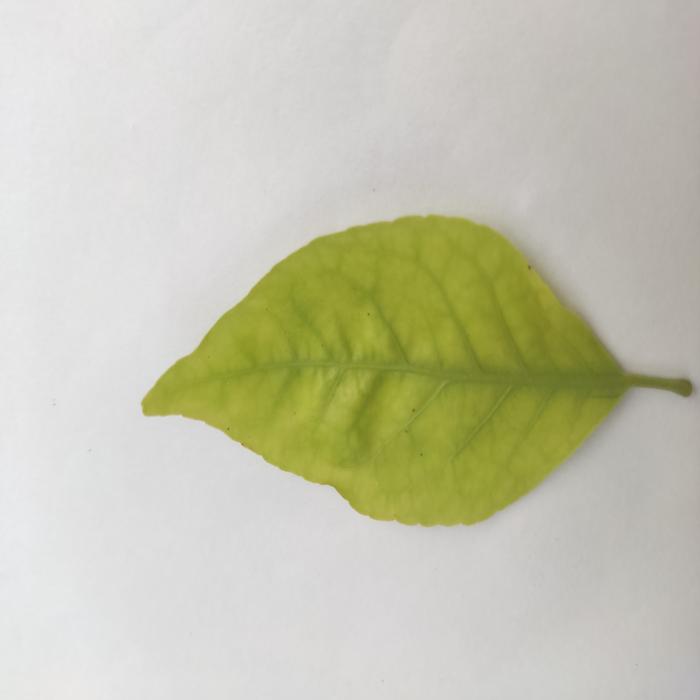
Crop: Aegle Marmelos
Leaf condition: Cercospora_Leaf